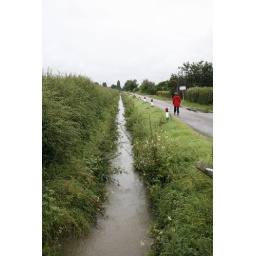
The dykes in Collingham were full of water running off the fields.